György Aranka

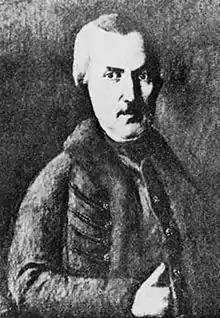
György Aranka

György Aranka (17 September 173711 March 1817) was a Hungarian writer.